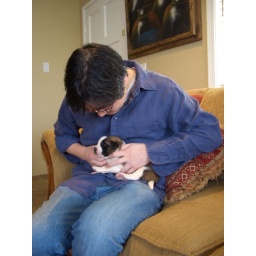
St. Bernard puppies 2 weeks and 1 day old! 9 in total, 3 girls and 6 boys.